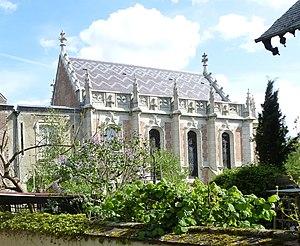
Chapelle du château du Grand Saint-Mars à Chalo-Saint-Mars. (département de l'Essonne, région Île-de-France). This building is inscrit au titre des Monuments Historiques. It is indexed in the Base Mérimée, a database of architectural heritage maintained by the French Ministry of Culture,
Cet article recense les châteaux de l'Essonne, en France.
Le château du Grand Saint-Mars est situé sur la commune de Chalo-Saint-Mars, dans le département de l'Essonne. La chapelle fait l’objet d’une inscription au titre des monuments historiques depuis le 20 novembre 1990.
Cet article recense les monuments historiques de l'Essonne, en France.